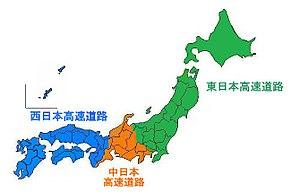
Central Nihon Expressway Company Limited, souvent abrégé NEXCO Central Japan, est une société japonaise gérant des autoroutes et leurs péages principalement dans les régions de Tōkai et de Hokuriku. Elle fut créée le 1ᵉʳ octobre 2005 à la suite de la privatisation de la Japan Highway Public Company.